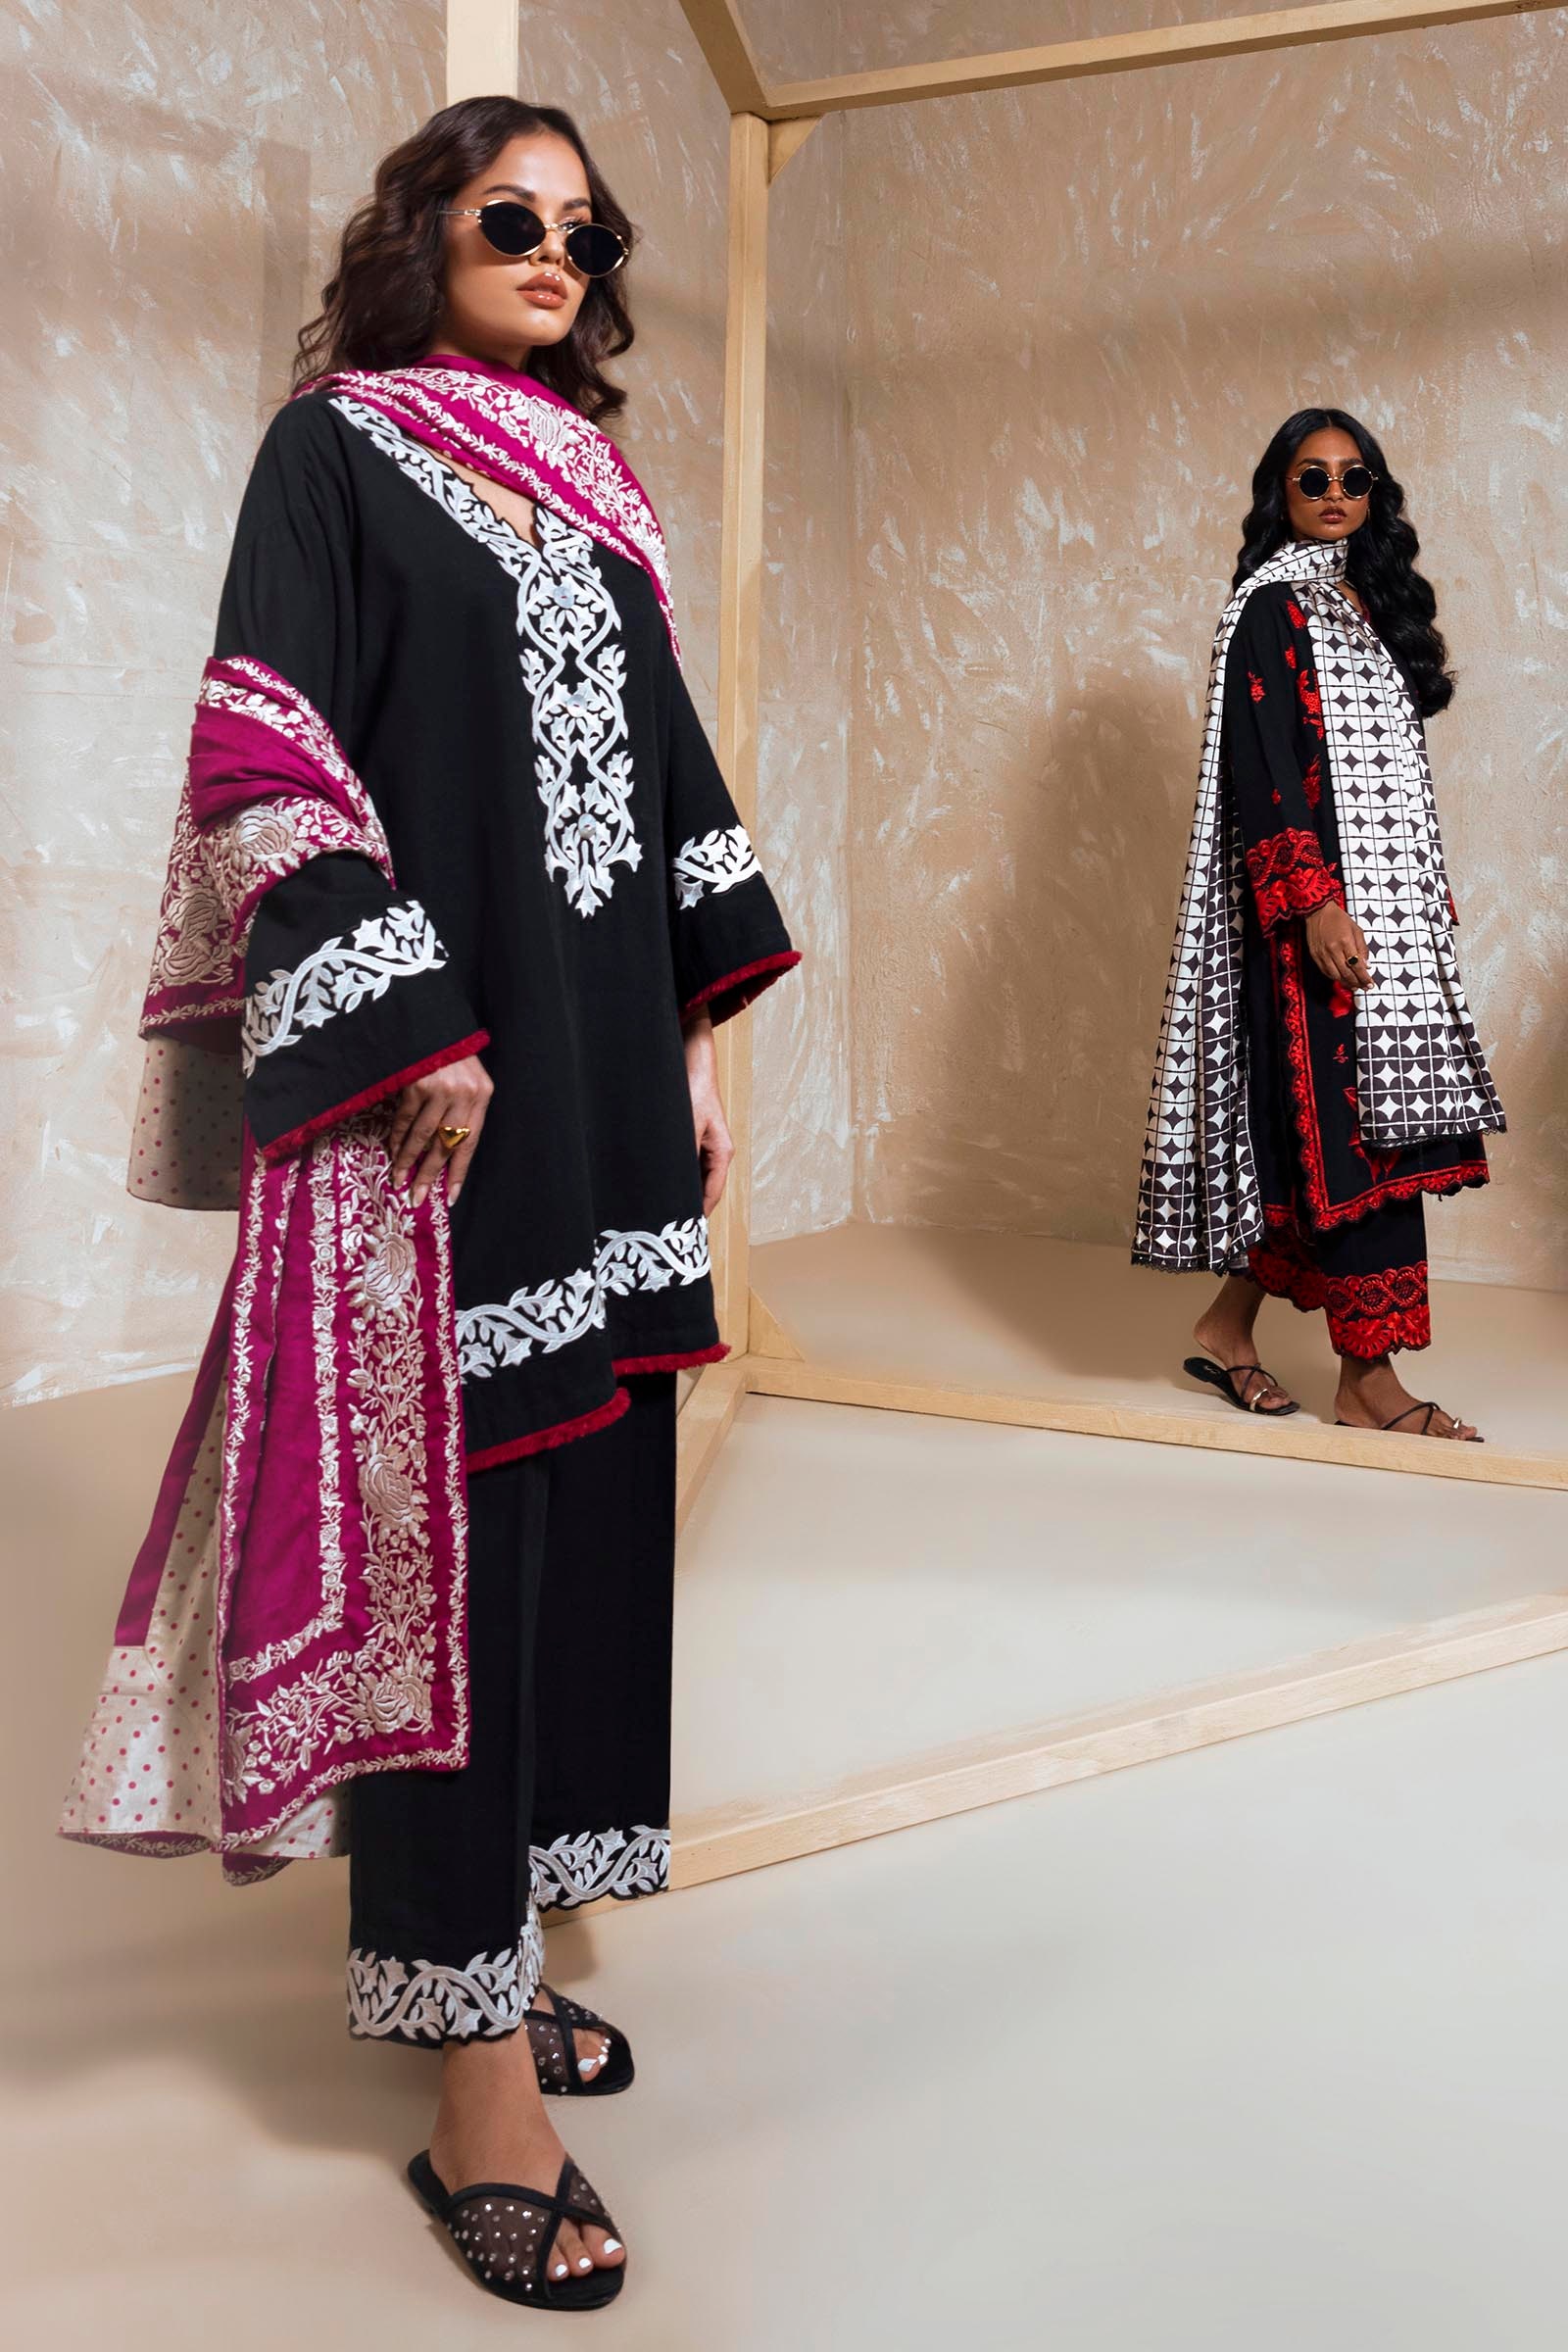
black red kashmir embroidered salwar